Kota Kinabalu

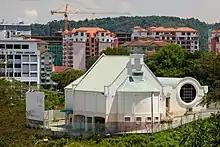
The Jesselton Freemason Hall on top of a hill in the city.

Located within the Likas Bay area is the Kota Kinabalu City Bird Sanctuary. With an area of , it is one of the few remaining patches of mangrove forest that once existed extensively along the coastal region of Kota Kinabalu. It was conserved in September 1996 by the State Government to assist and foster a better understanding and awareness of the value of wetlands. The Sabah Zoological and Botanical Park (Lok Kawi Wildlife Park) in Lok Kawi, about 20 kilometres south of the city, is the first zoo in Sabah. Set on a piece of land, it is arguably the largest zoo in Malaysia.